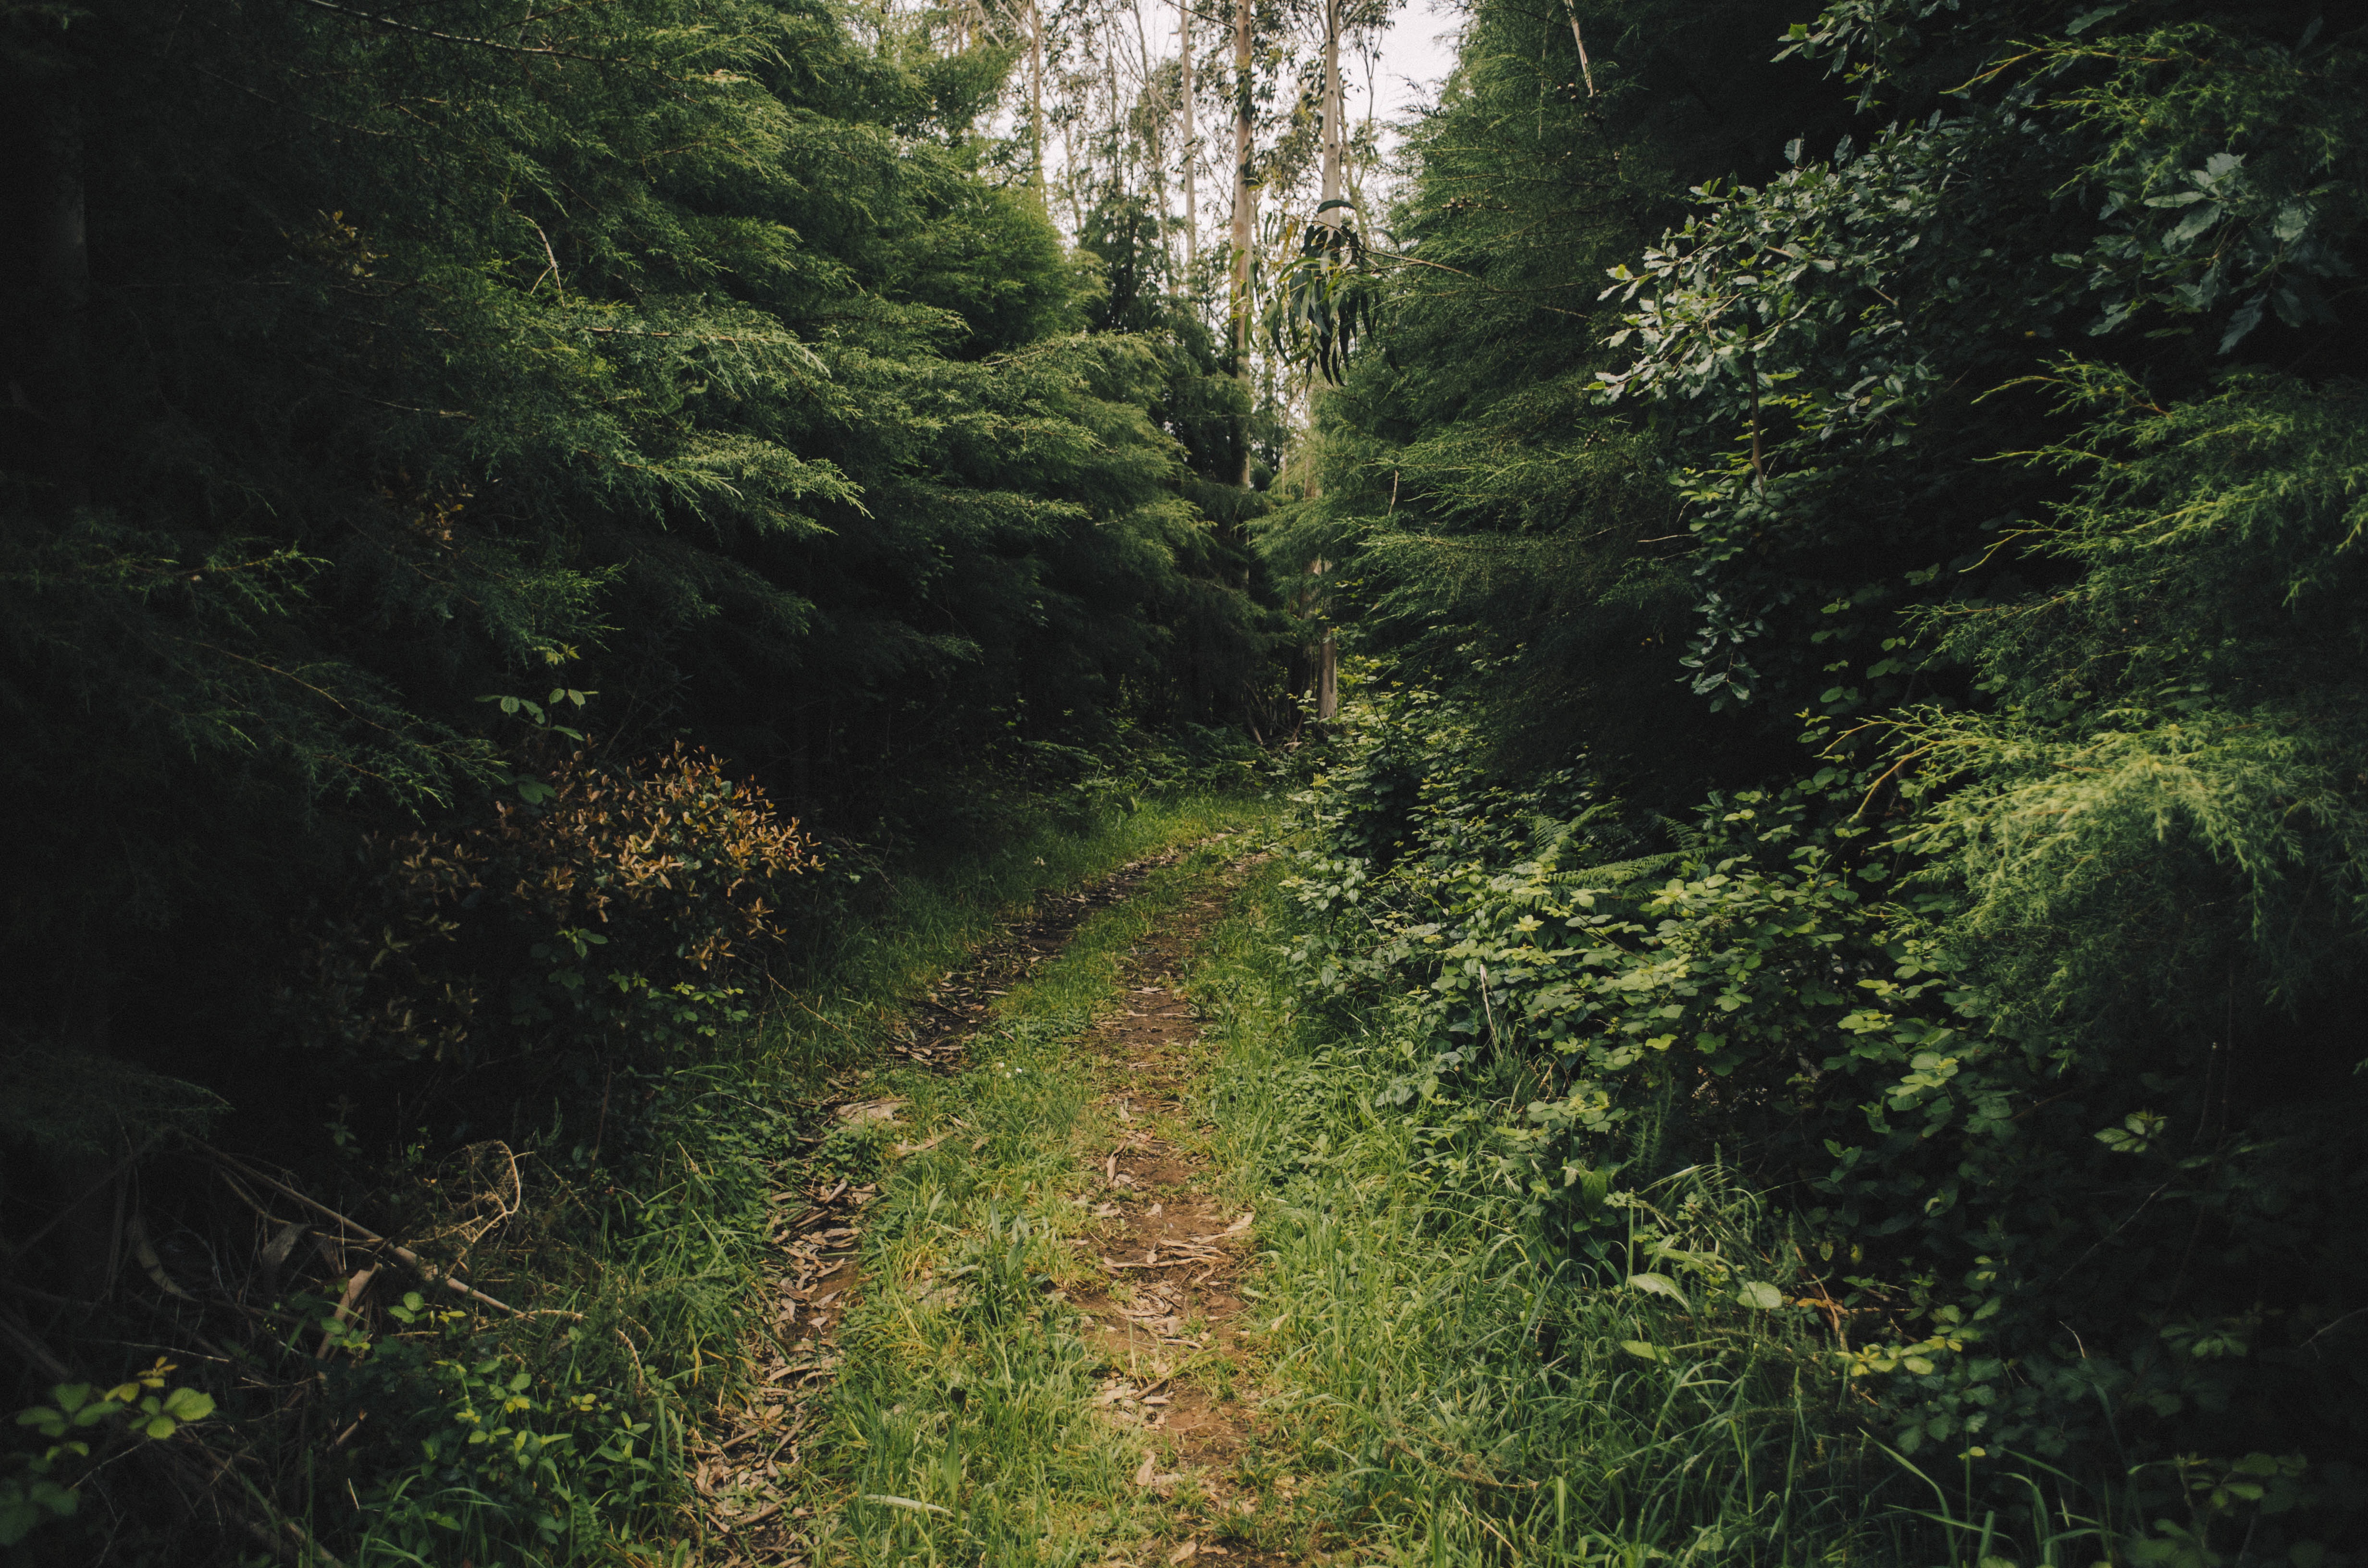
tree, nature, forest, grass, wilderness, plant, trail, sunlight, leaf, flower, stream, green, jungle, autumn, vegetation, rainforest, woodland, habitat, ecosystem, old growth forest, natural environment, atmospheric phenomenon, woody plant, temperate broadleaf and mixed forest